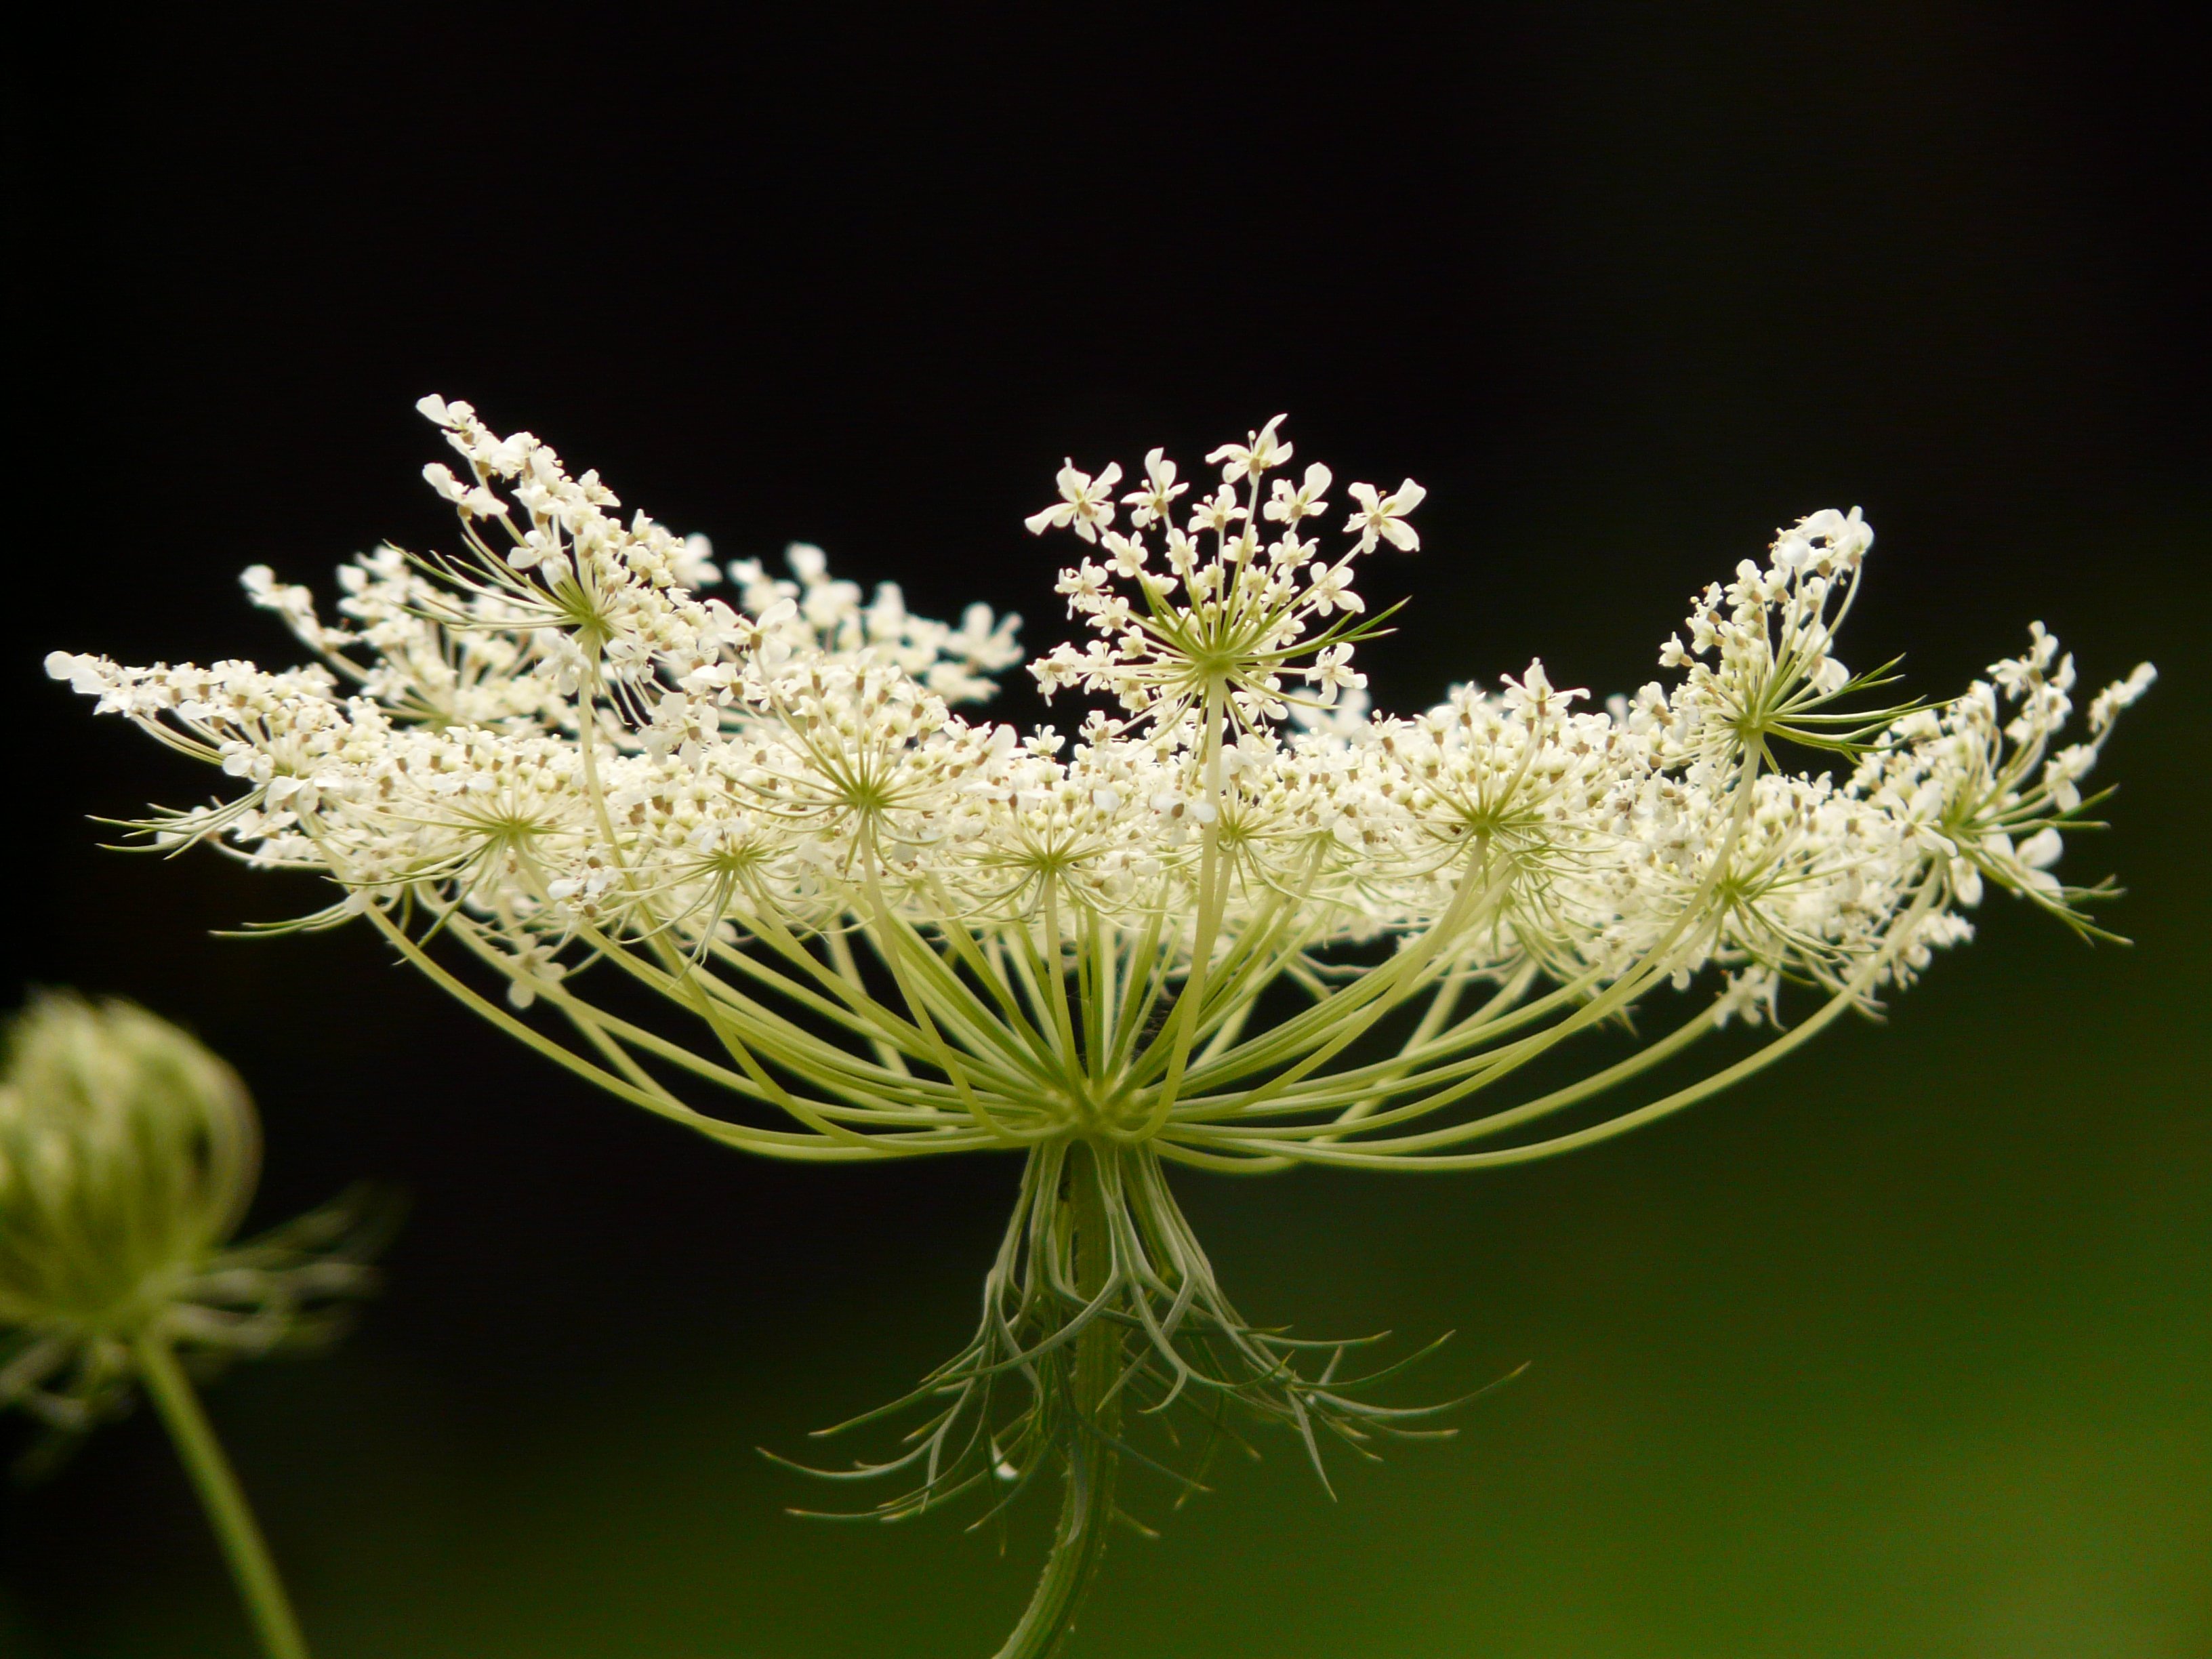
branch, blossom, plant, photography, leaf, flower, bloom, pollen, spring, produce, macro, botany, garden, close, flora, wild flower, wildflower, close up, wild plant, pointed flower, shrub, floristry, back light, macro photography, garden plant, flowering plant, wild carrot, plant stem, land plant